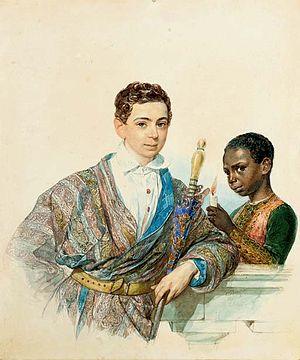
Le Dernier Jour de Pompéi est une peinture monumentale actuellement conservée au Musée Russe de Saint-Pétersbourg, œuvre la plus connue du peintre russe Karl Brioullov. Elle valut à son auteur une notoriété internationale et l'admiration d'Alexandre Pouchkine qui lui dédia un poème.